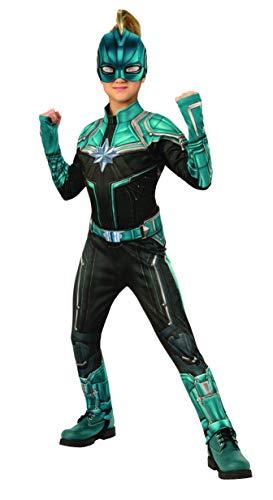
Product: Rubie's Marvel Captain Marvel Child's Kree Costume Suit
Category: Toys & Games | Dress Up & Pretend Play | Costumes
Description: Combine with friends and family in Rubie's other Officially Licensed Marvel Studios costumes for group costume fun.
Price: $9.30
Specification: ProductDimensions:17x12x2inches|ItemWeight:4ounces|ShippingWeight:11.2ounces(Viewshippingratesandpolicies)|ASIN:B07GMB7YR6|Itemmodelnumber:700598|Manufacturerrecommendedage:5-6years